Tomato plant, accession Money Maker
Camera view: vertical (180 deg); turntable rotation: 0 degrees
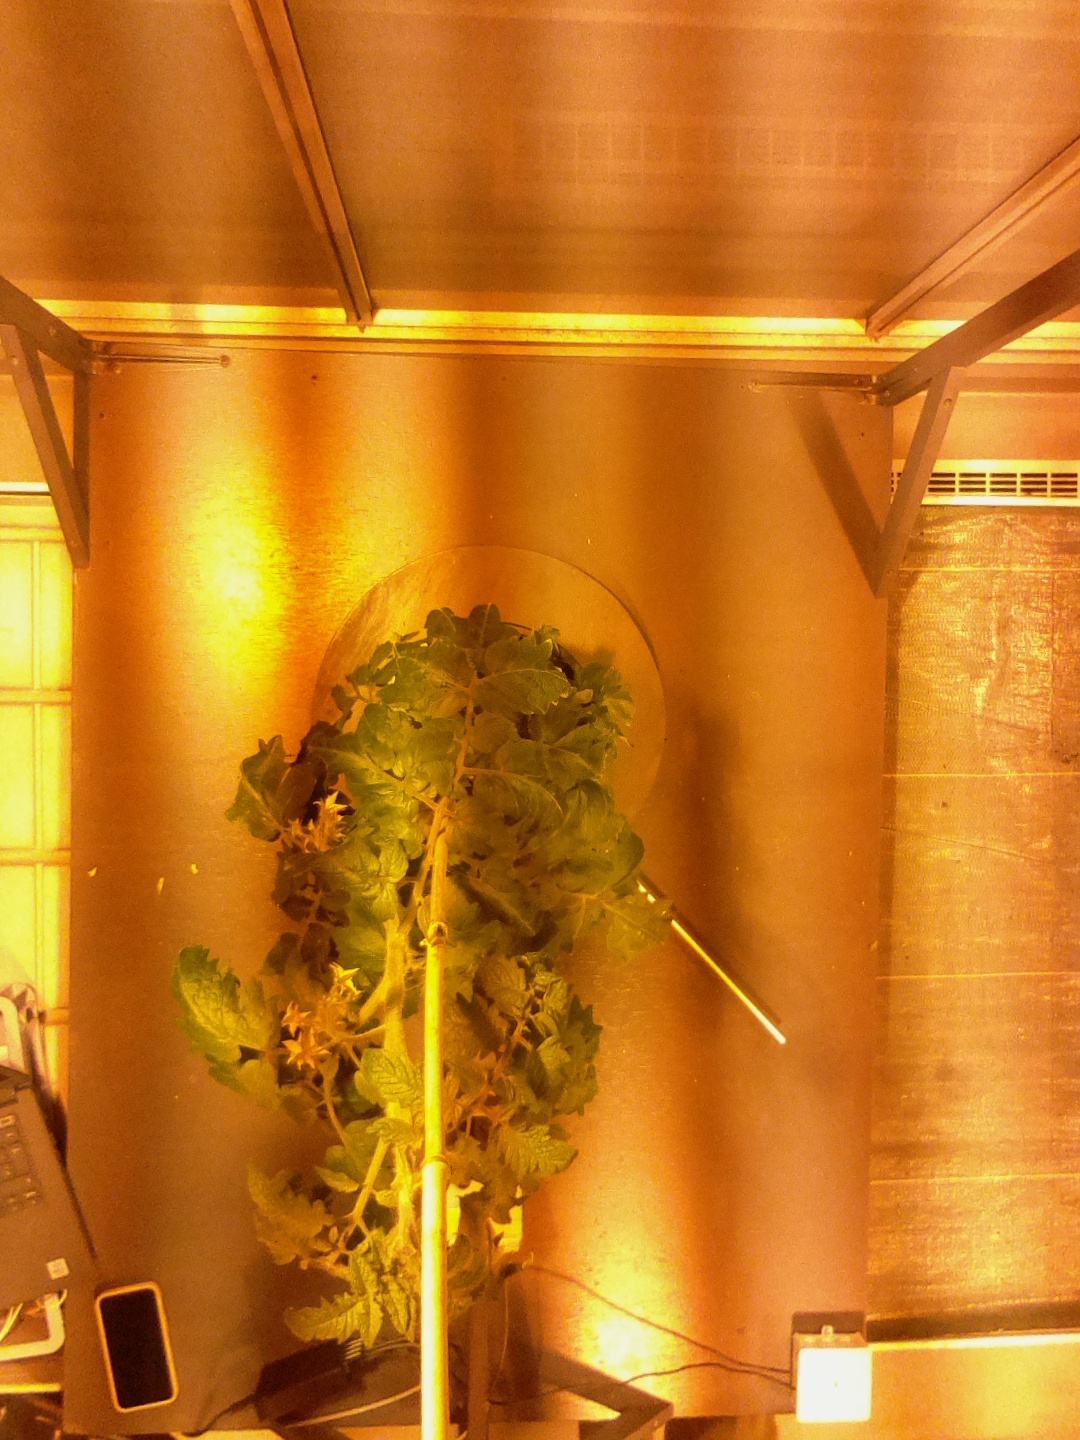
BBCH growth stage 67: Full flowering, 70%-80% of flowers open, more petals falling